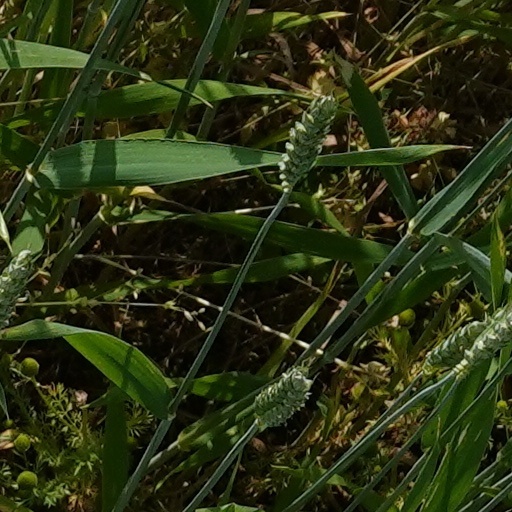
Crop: wheat